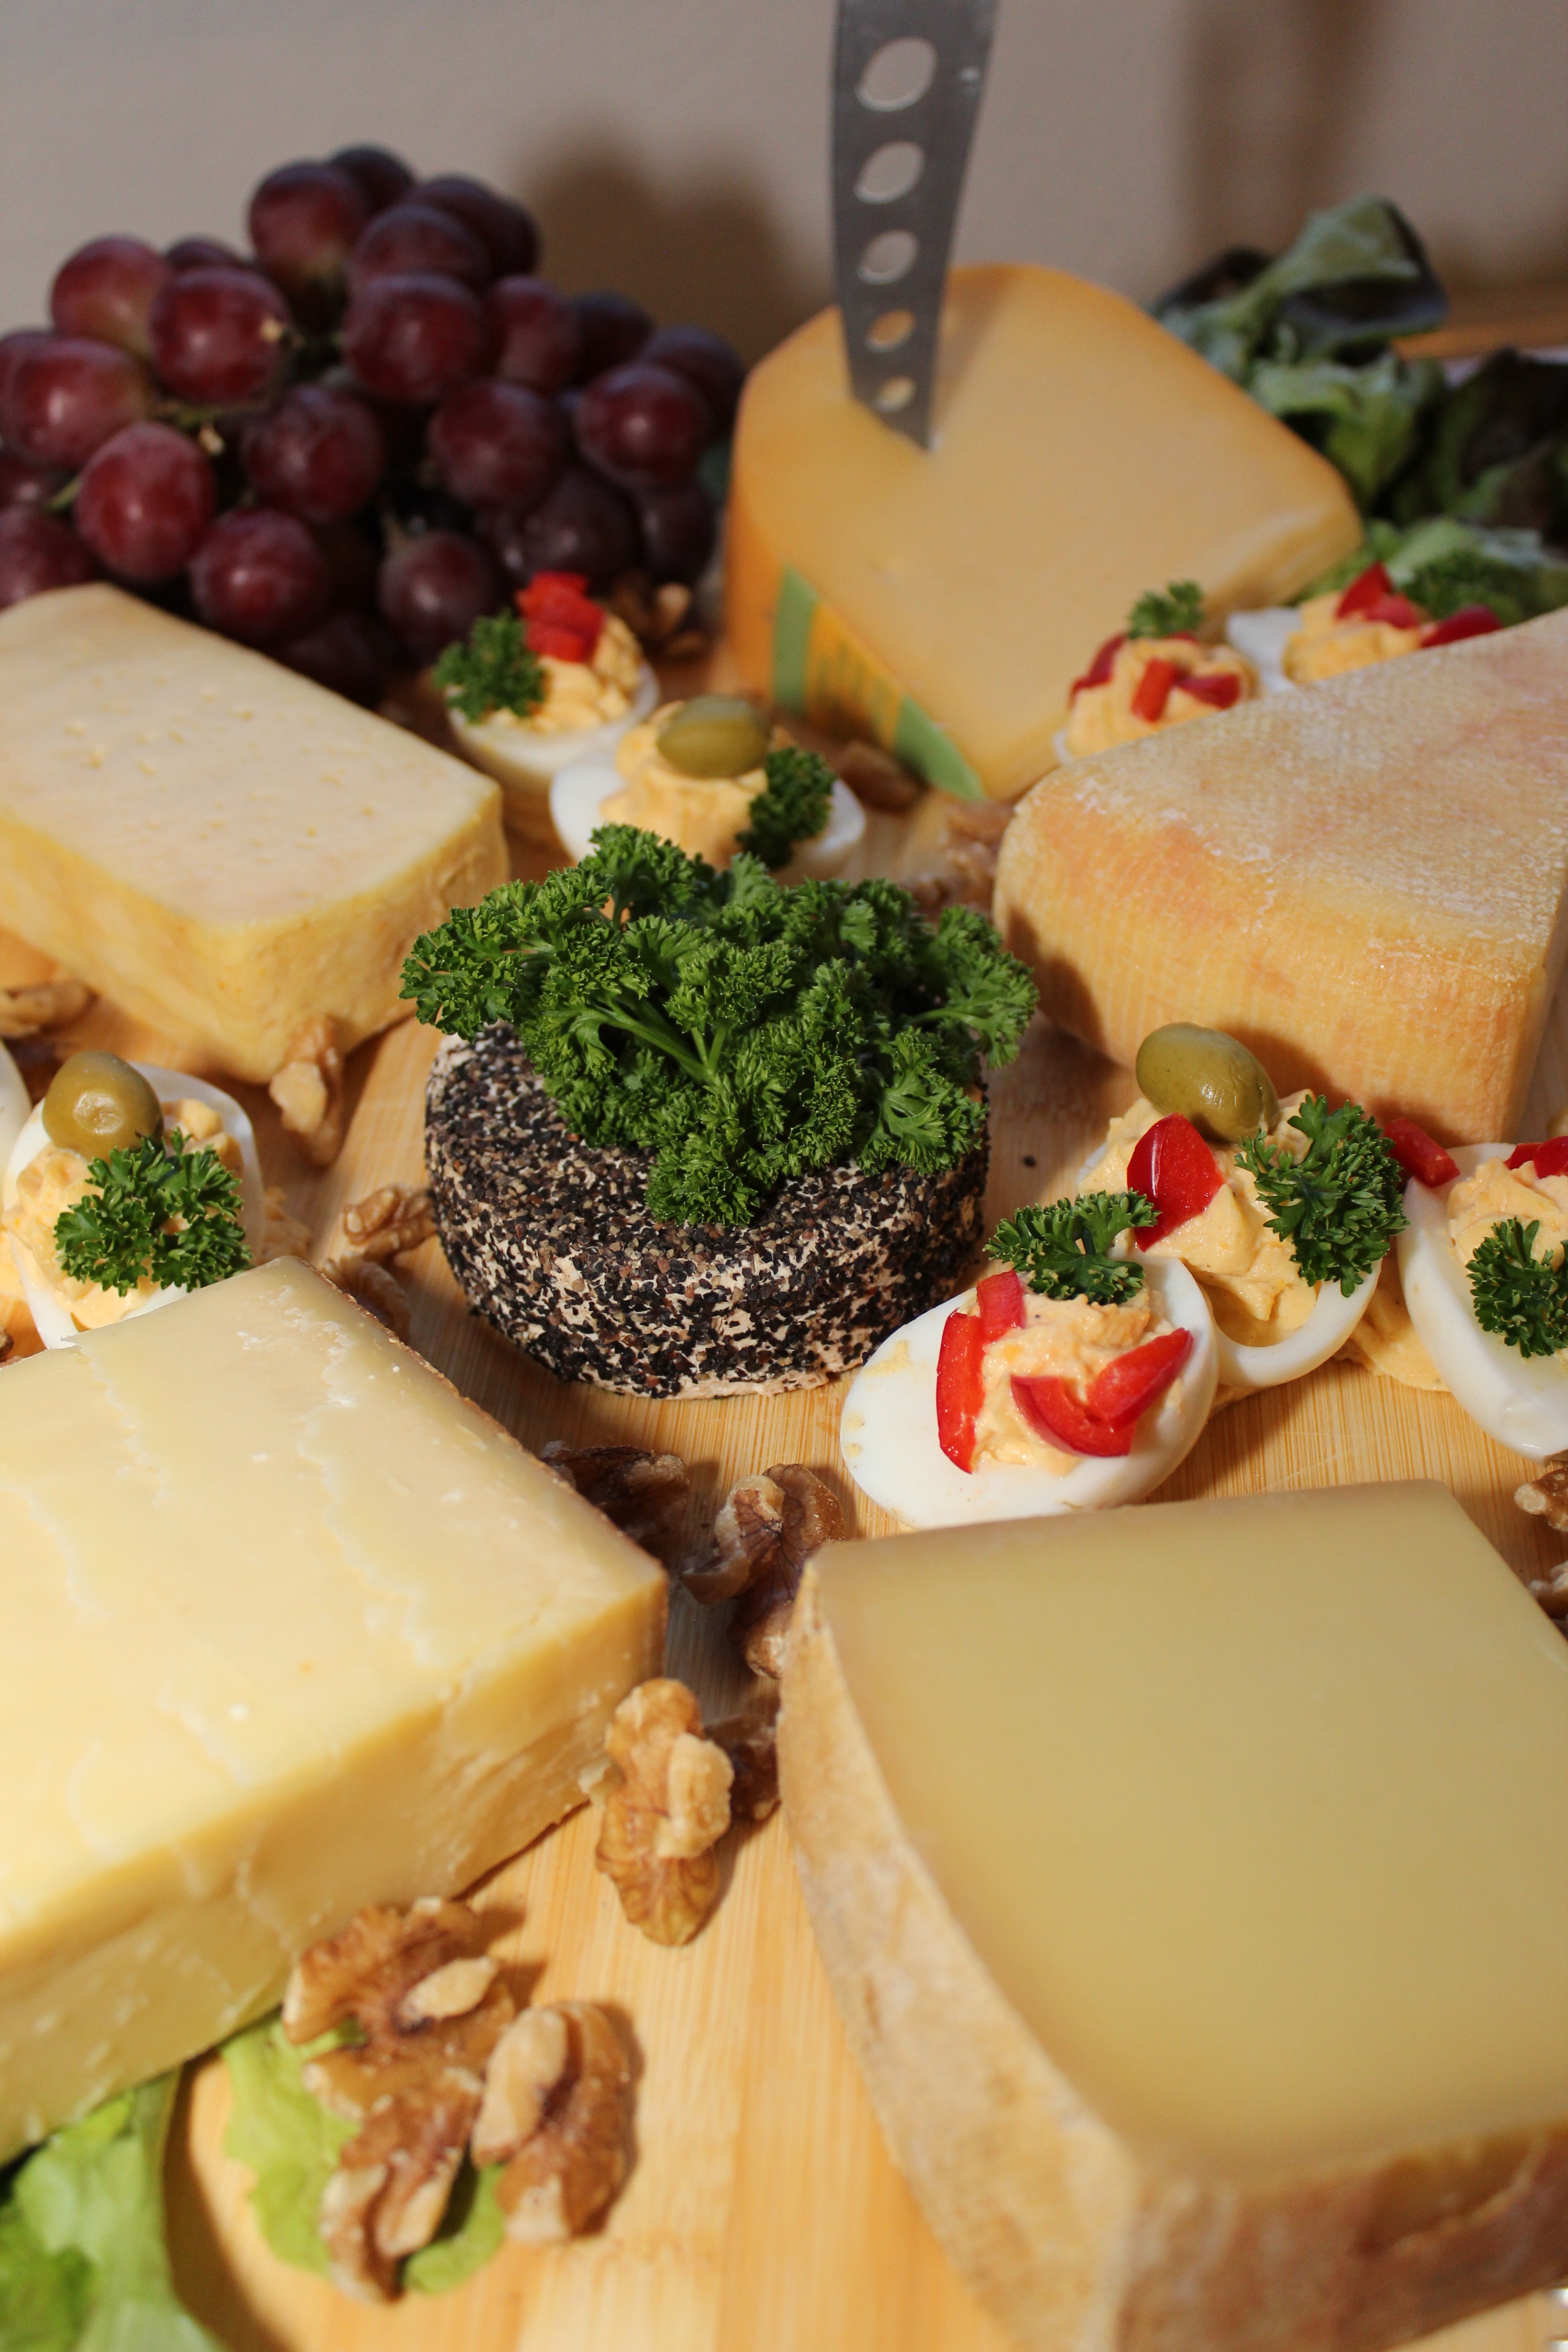
restaurant, dish, meal, food, produce, gourmet, eat, lunch, cuisine, buffet, frisch, gastronomy, brunch, hors d oeuvre, cold buffet, k seplatte